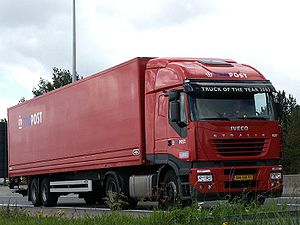
Iveco
Iveco Stralis-lastbil
Iveco er en italiensk producent af vare- og lastbiler samt busser. Omkring år 2002 blev både Ivecos og Renault Trucks' busdivisioner opkøbt af det italienske selskab Irisbus. Siden 2003 har Iveco og Irisbus været 100 % ejet af Fiat-koncernen og siden 2011 Fiat Industrial.